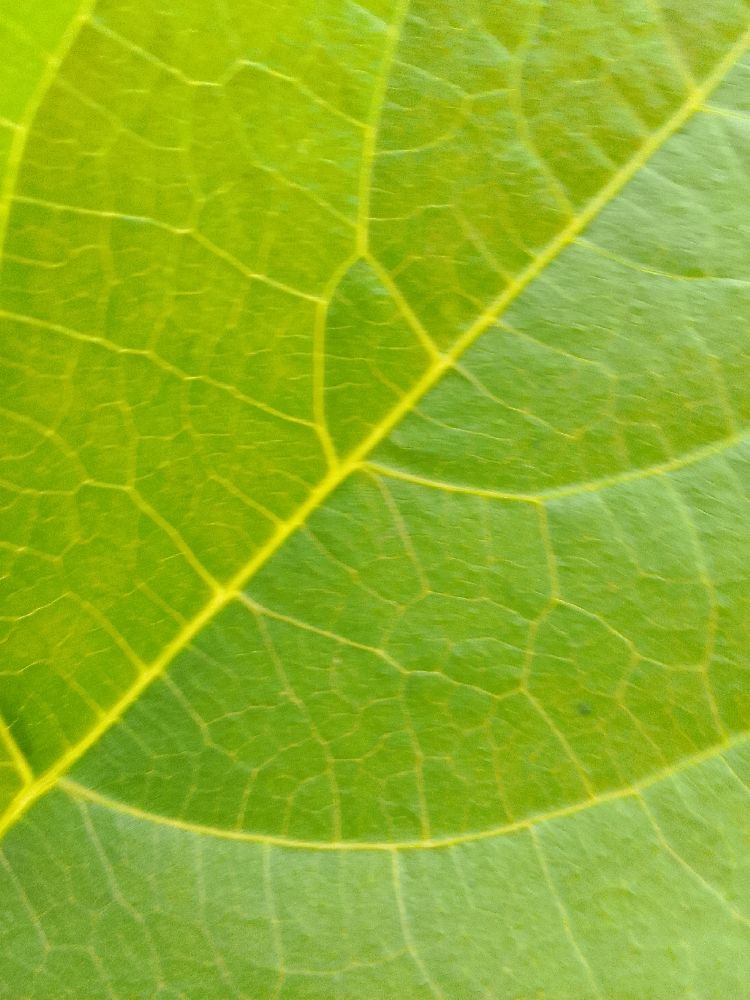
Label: healthy